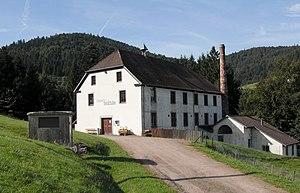
Musée du textile Ventron. Le Centre de Cultures Scientifiques, Technique et Industrielle (CCSTI) de Ventron, avec son musée textile des Vosges dans les murs d'un tissage construit en 1830, a été reconnu d’intérêt régional par la Région Lorraine le 7 mai 1987
Ventron est une commune de moyenne montagne située dans le Nord-Est de la France, dans le département des Vosges et le canton de Saulxures-sur-Moselotte. Elle fait partie de l'unité urbaine de La Bresse de la Communauté de communes des Hautes Vosges.
Le tourisme dans les Vosges a, depuis le XIXᵉ siècle, ses lettres de noblesse de « tourisme familial » du fait des activités praticables dans le département, surtout dans la partie montagneuse du Massif des Vosges, mais il exprime aujourd’hui plus largement son éventail de possibilités d’accueil en valorisant ses sites et en faisant valoir son histoire et son patrimoine industriel.
Le Centre de culture scientifique, technique et industrielle, de Ventron, avec son musée textile des Vosges a été installé dans les murs d'un tissage construit en 1855. La visite est agrémentée de démonstrations en filature et en tissage avec machines et maquettes en fonctionnement.